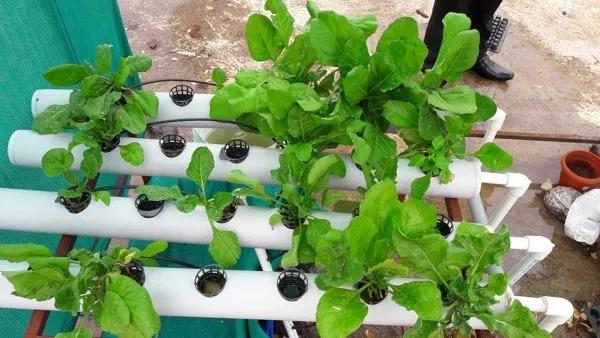
Huu ni mfumo wa hydroponic, ambapo mimea inakuzwa bila udongo, ikitumia maji yenye virutubisho. Mfumo unaoonekana hapa umetengenezwa kwa kutumia mabomba maalum  yaliyopangwa kwa wima na usawa